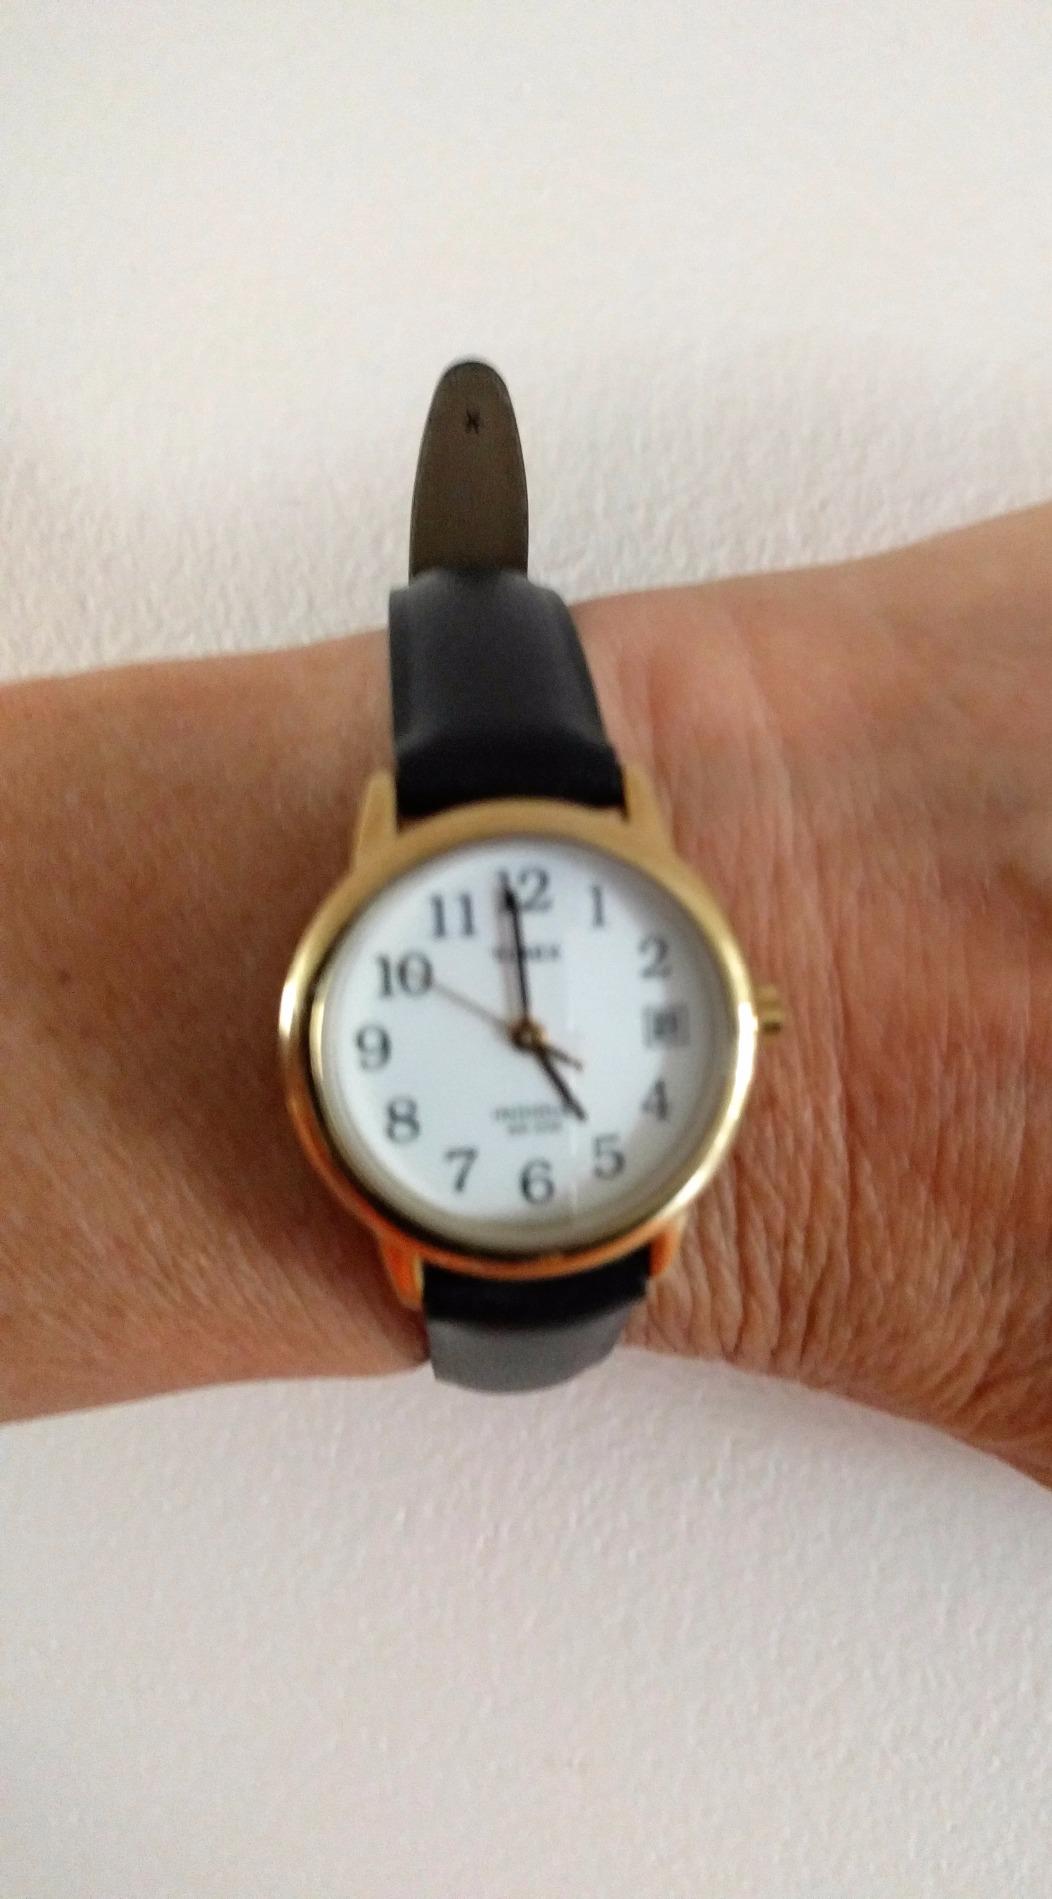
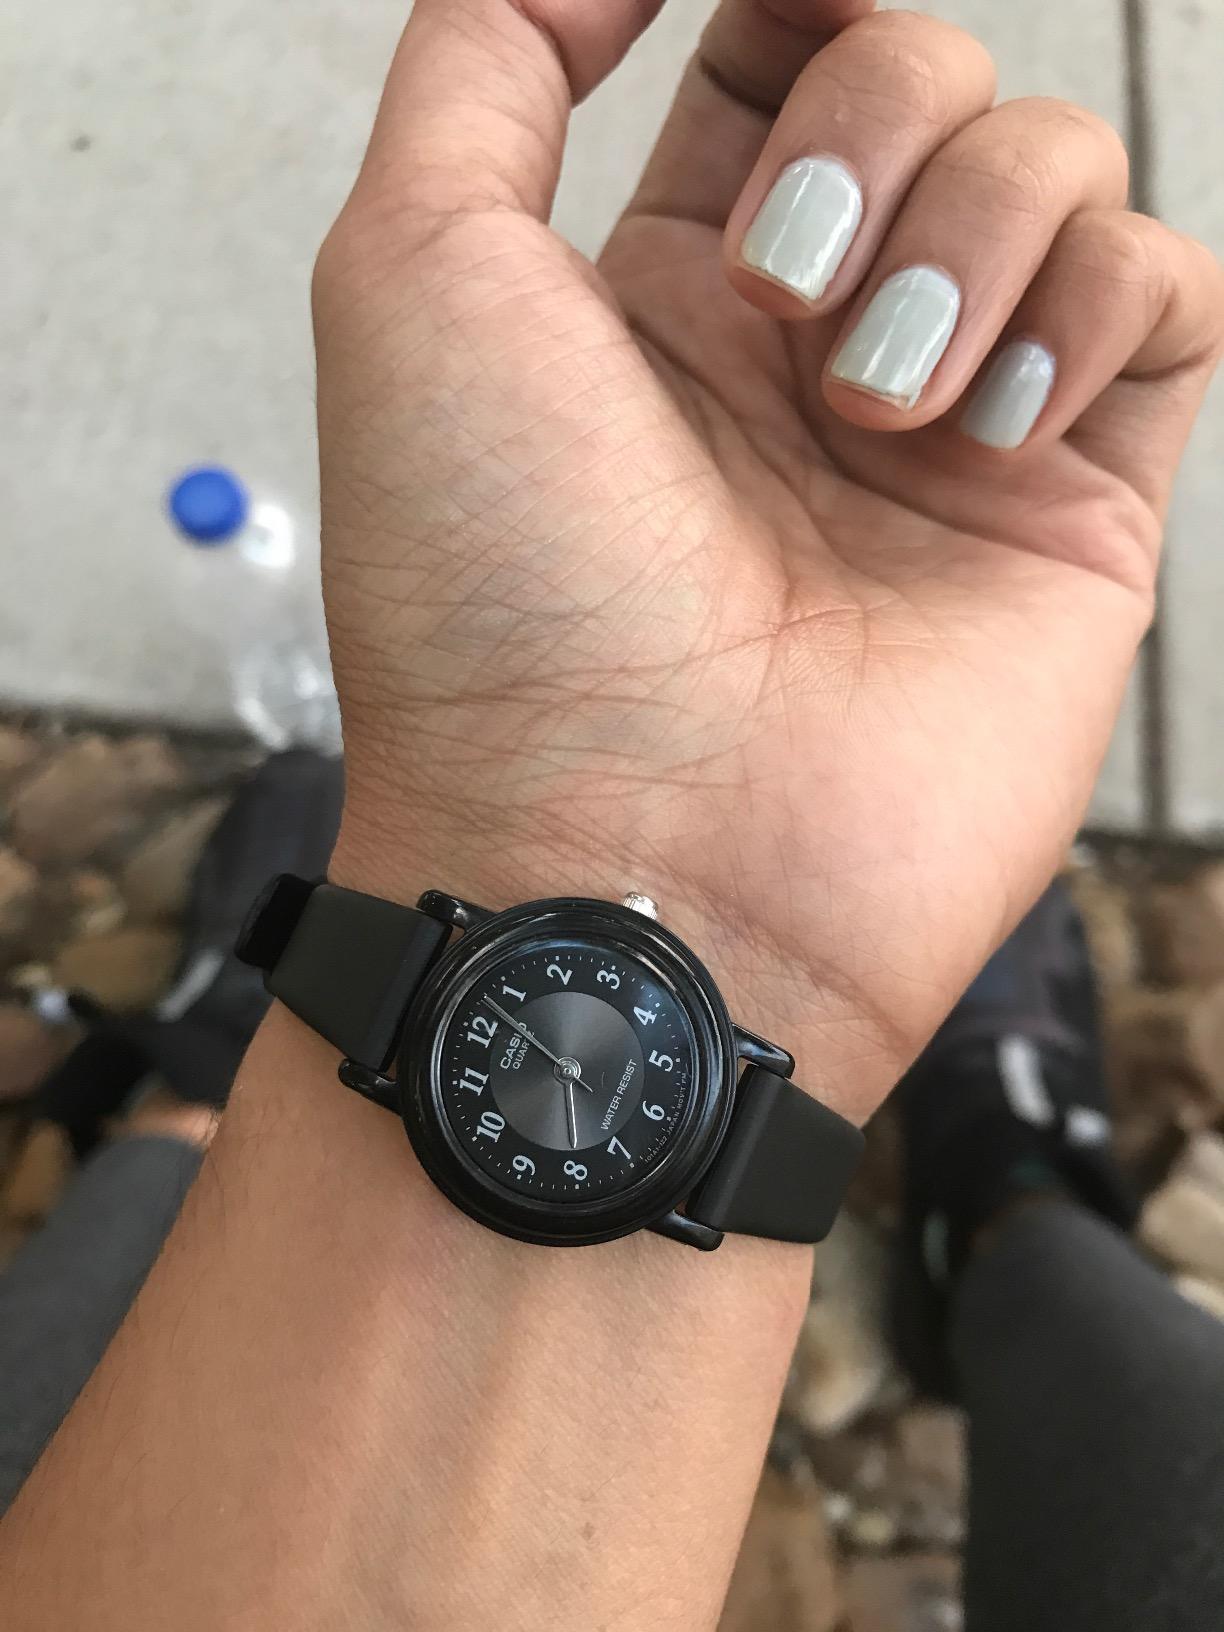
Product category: accessories_watch
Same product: no